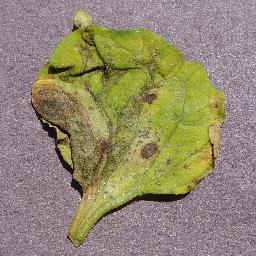
Label: Tomato___Septoria_leaf_spot